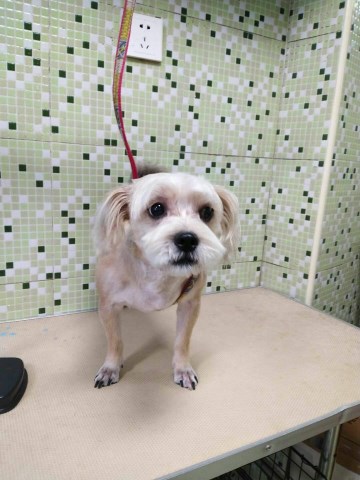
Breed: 3083-n000117-Bichon_Frise